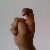
The image shows a hand gesture representing the letter 'X' in Indian Sign Language.